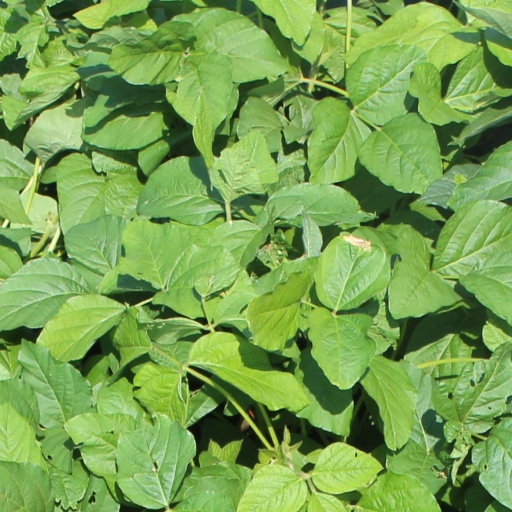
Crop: soybean